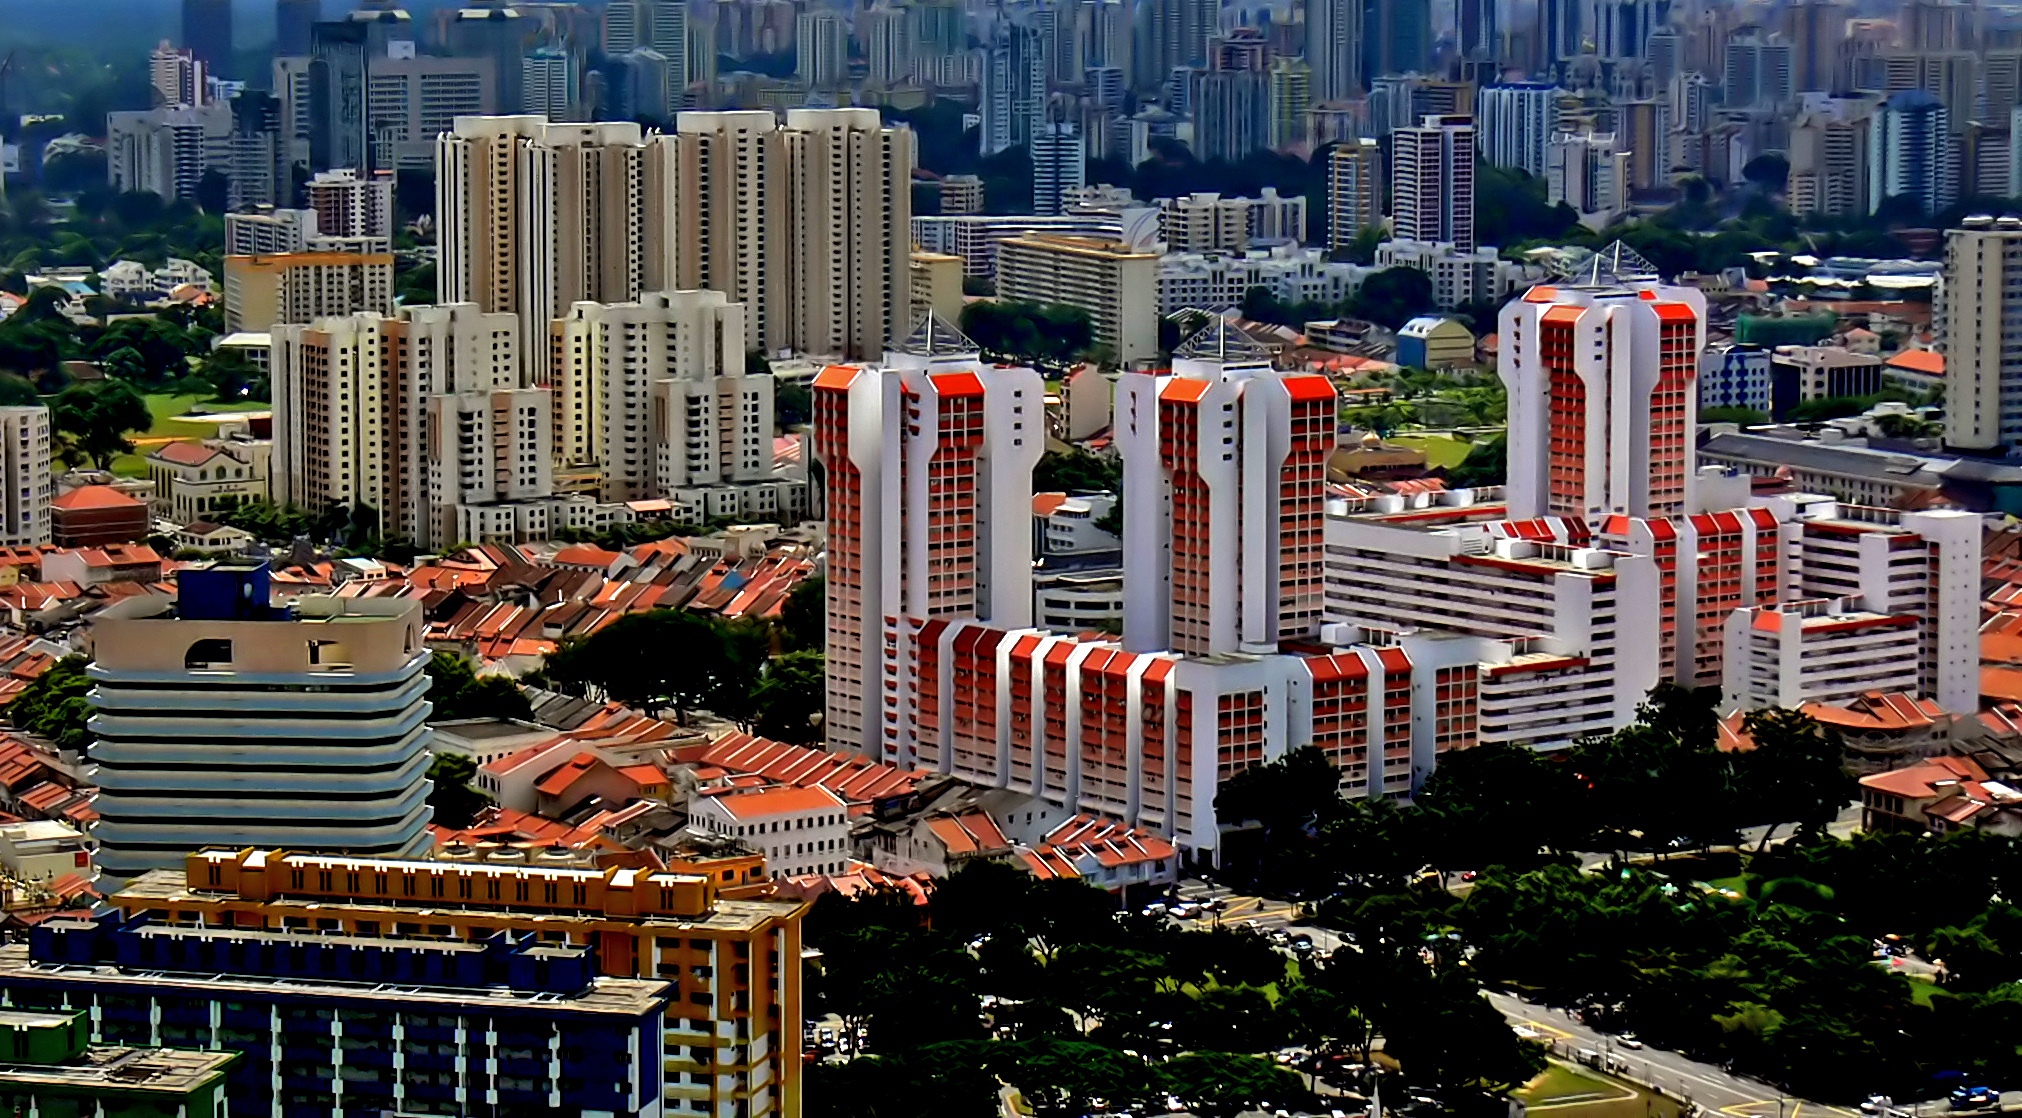
skyline, city, skyscraper, cityscape, downtown, tower, landmark, tower block, publicdomain, singapore, apartmentliving, colourfulbuildings, metropolis, neighbourhood, urban area, residential area, geographical feature, human settlement, metropolitan area